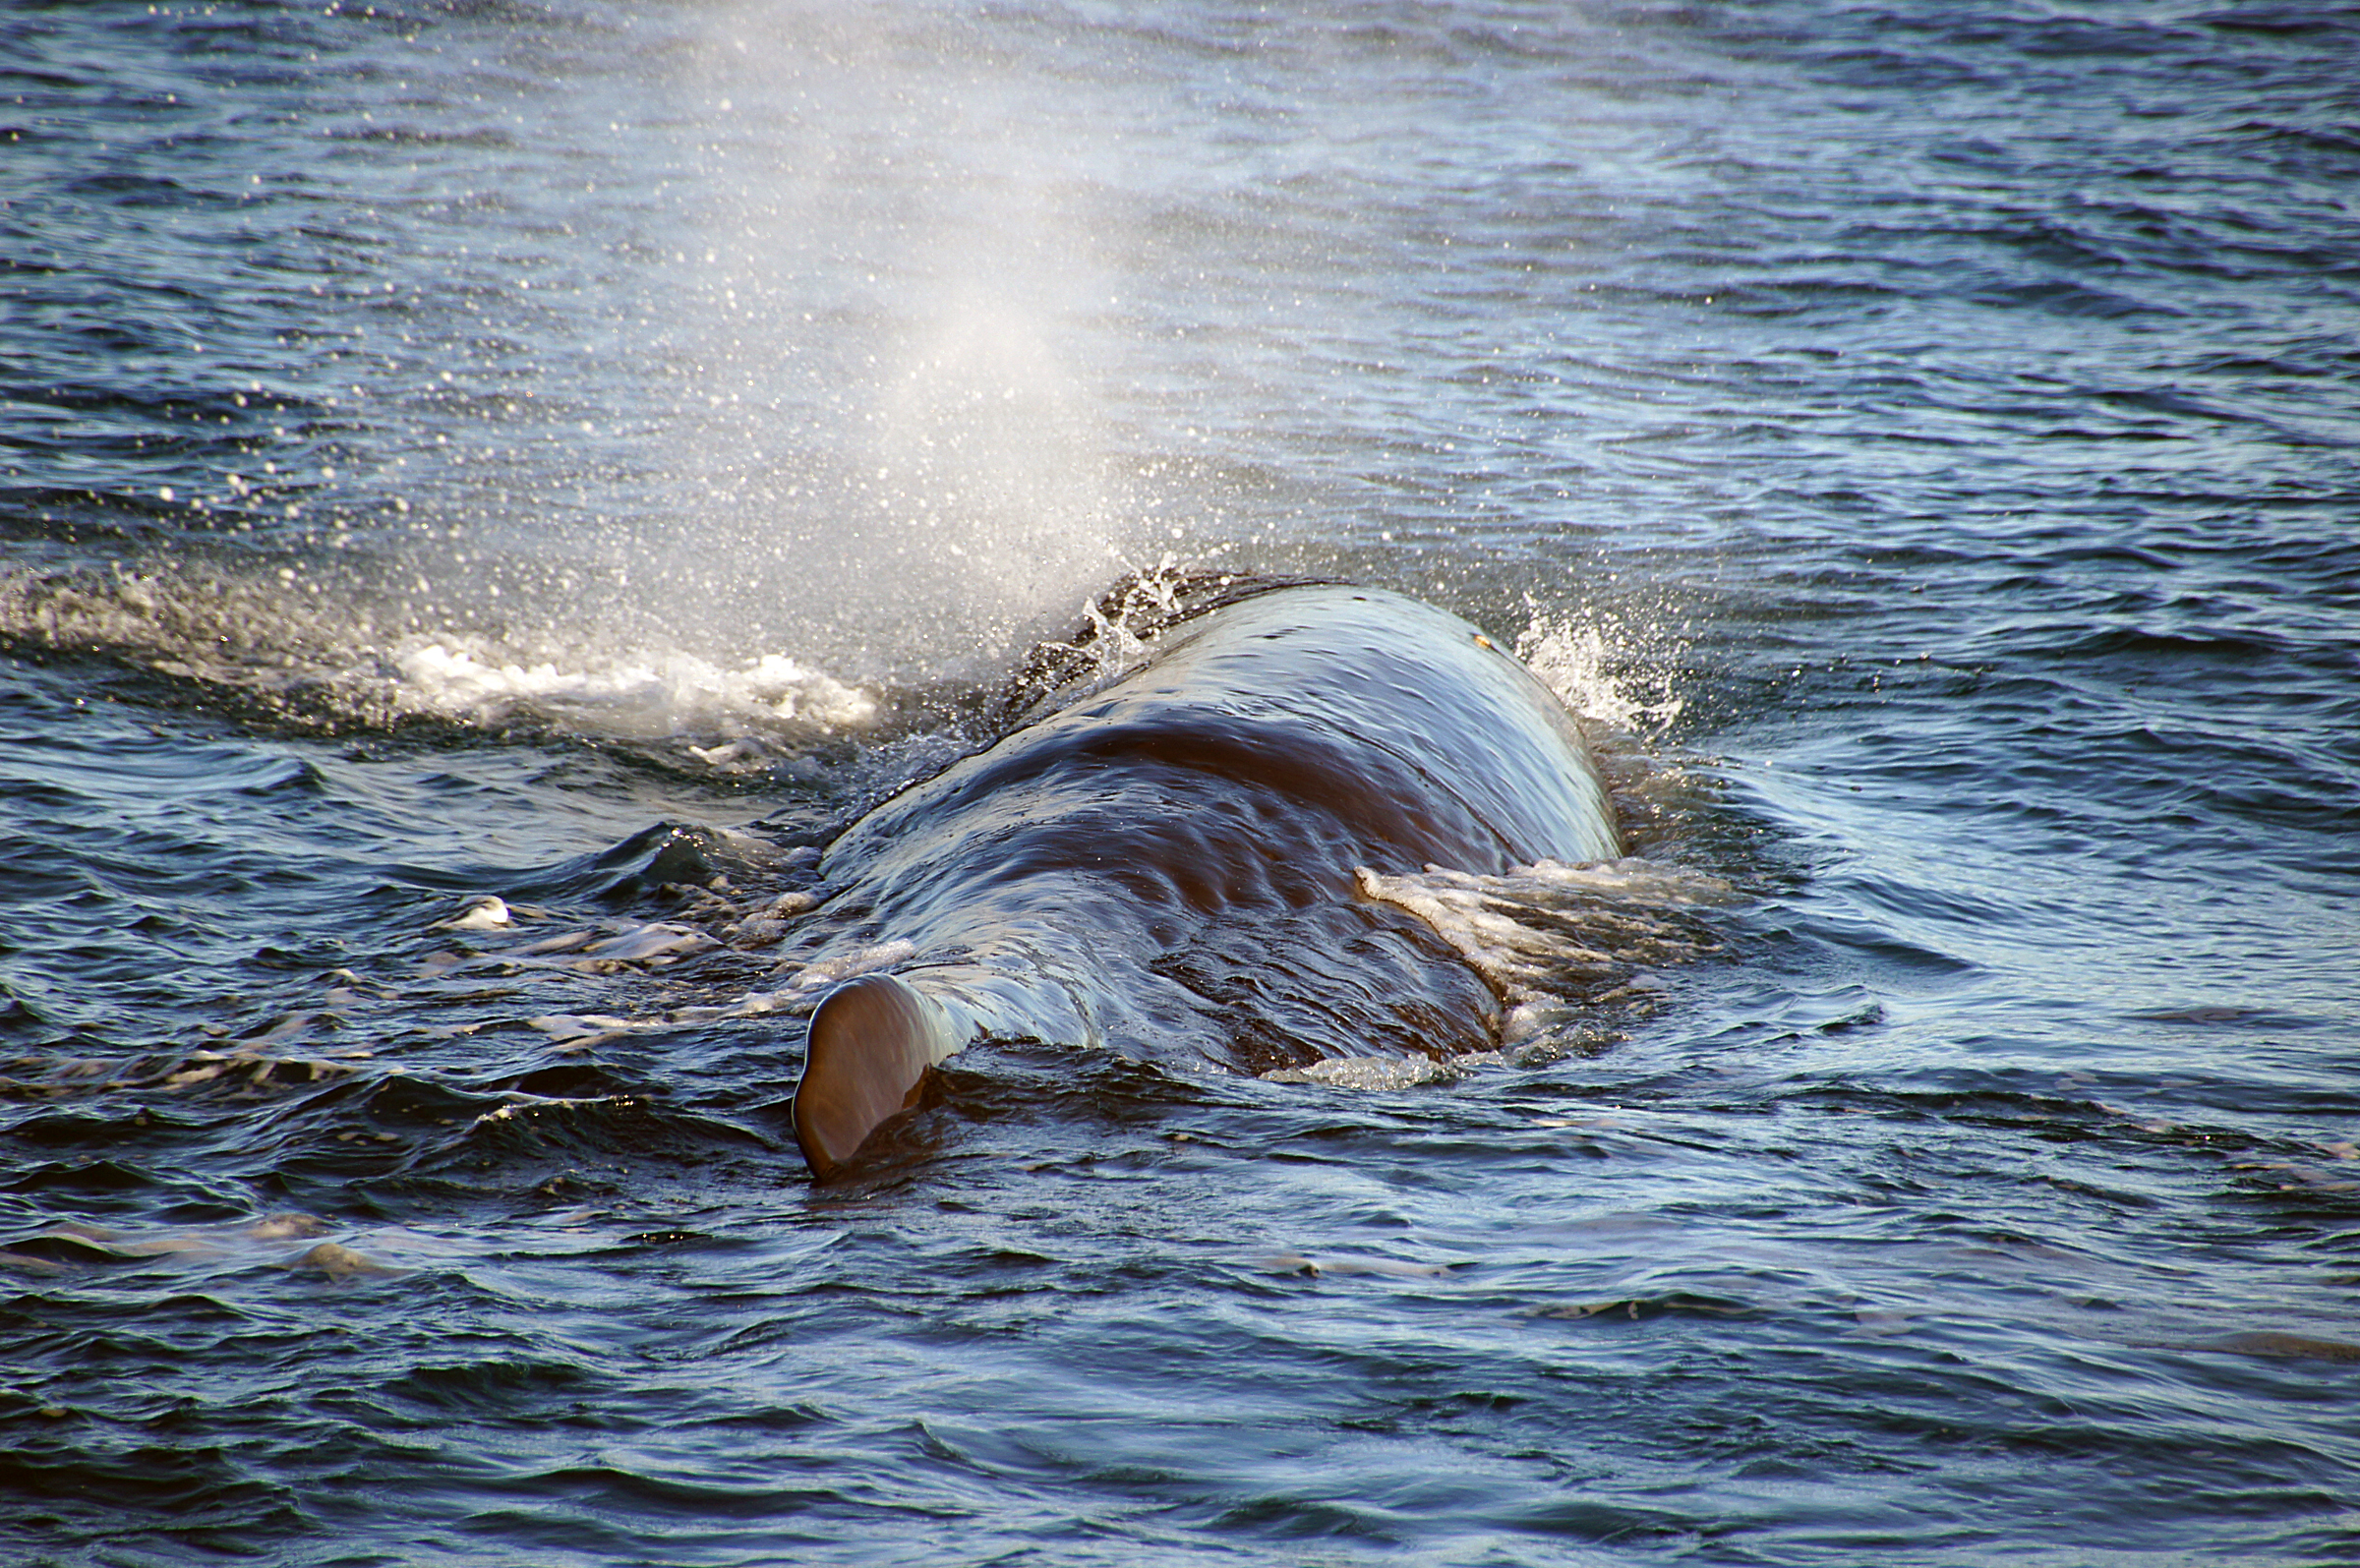
sea, water, ocean, wave, mammal, publicdomain, newzealand, vertebrate, dolphin, spermwhale, whalewatchkaikoura, whaletails, whalefluke, whalekaikoura, oceanmammals, whaleblowing, marine mammal, wind wave, whales dolphins and porpoises